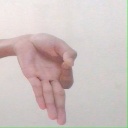
अक्षर: ज्ञ